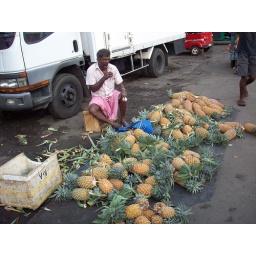
Pineapples sold by road side in the morning outside the market in Kandy, Sri Lanka